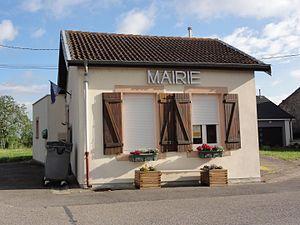
Bienville-la-Petite (M-et-M) mairie
Bienville-la-Petite est une commune française située dans le département de Meurthe-et-Moselle, en région Grand Est. Avec 31 habitants en 2014, Bienville-la-Petite compte parmi les plus petites communes de France.